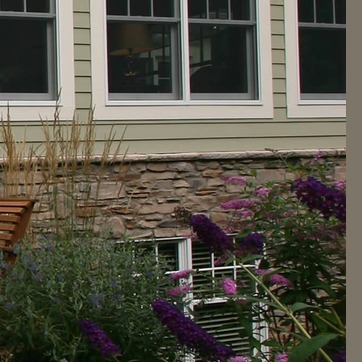
Material: stone